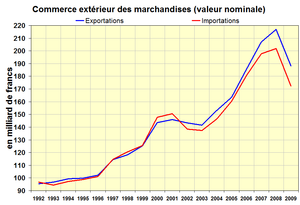
Commerce extérieur des marchandises suisses valeur nominal
L'économie de la Suisse figure parmi les plus prospères et les plus développées au monde en dépit de l'absence de matières premières et de son absence de débouché maritime. Le taux de chômage y est structurellement bas, de même que le taux d'inflation. L'industrie, tournée vers l'exportation, est largement spécialisée dans les produits à haute valeur ajoutée.
La balance commerciale est la différence, en termes de valeur monétaire, entre les exportations et les importations de biens ou de biens et services dans une économie sur une période donnée. On parle aussi de solde commercial.